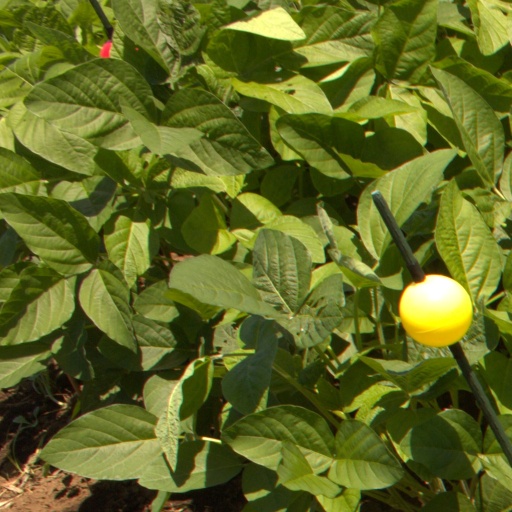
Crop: soybean